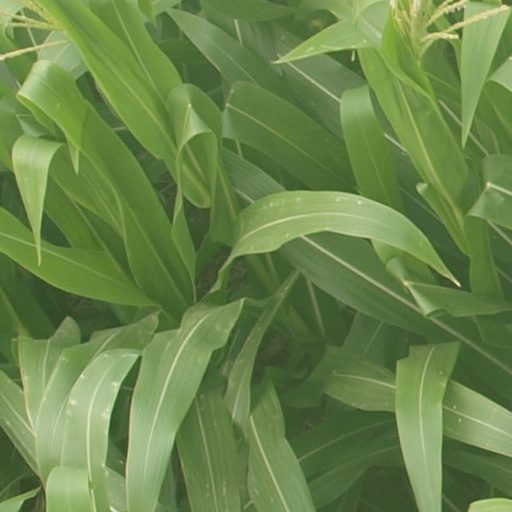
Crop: maize; corn